New England Conservatory of Music

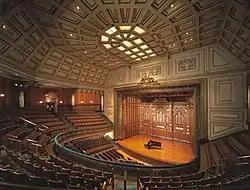
Jordan HallNEC's principal performance space

The New England Conservatory of Music (NEC) is a private music school in Boston, Massachusetts. The conservatory is located on Huntington Avenue along the Avenue of the Arts near Boston Symphony Hall, and is home to approximately 750 students pursuing undergraduate and graduate studies, and 1,500 more in its Preparatory School and School of Continuing Education. NEC offers bachelor's degrees in instrumental and vocal classical music performance, contemporary musical arts, composition, jazz studies, music history, and music theory, as well as graduate degrees in collaborative piano, conducting, and musicology. The conservatory has also partnered with Harvard University and Tufts University to create joint double-degree, five-year programs.